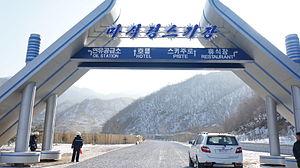
Le tourisme en Corée du Nord est un secteur économique de ce pays. Il est très encadré par l'État et ne peut se réaliser qu'en passant par la Direction nationale du tourisme.